Rolf Sand

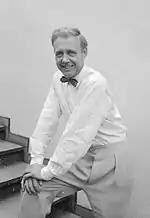

Rolf Sand (21 February 1920 – 20 May 2018) was a Norwegian actor. He was born in Kristiania, a half-brother of Bjørn Sand. He made his stage debut in 1949, in the title role in Holberg's comedy "Den pantsatte bondedreng". From 1952 to 1954 he performed at the Trøndelag Theater, and then at the National Traveling Theater from 1954 to 1958. He worked at the Norwegian Theater from 1962 until his retirement in 1987. He played a large number of minor characters in Norwegian film productions. Sand died in May 2018 at the age of 98.